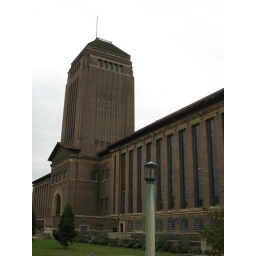
Cambridge university library, designed by the same guy who designed the red telephone booths